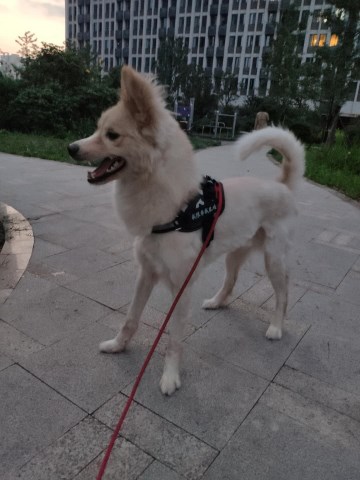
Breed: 2594-n000109-Border_collie